Monarchy of Australia

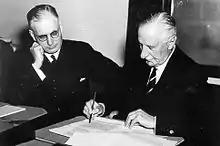
Governor-General the Lord Gowrie signs a declaration of war against Japan as John Curtin looks on, 1941.

The governor-general has two official residences: Government House in Canberra (commonly known as "Yarralumla") and Admiralty House in Sydney.